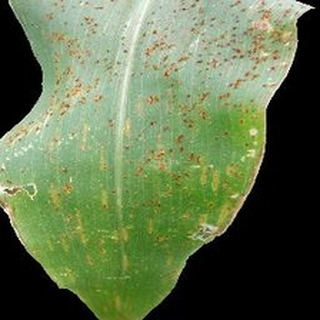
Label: corn_common_rust